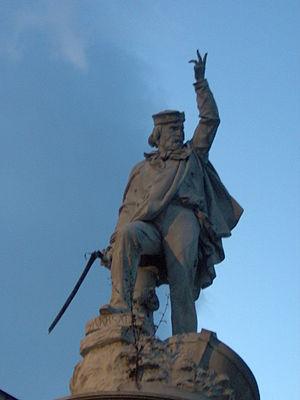
Carlo Nicoli est un sculpteur néoclassique italien, l'élève de Giovanni Duprè à Florence.